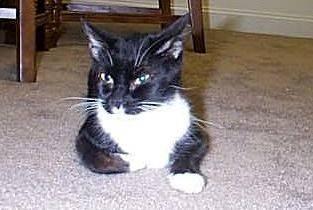
cat